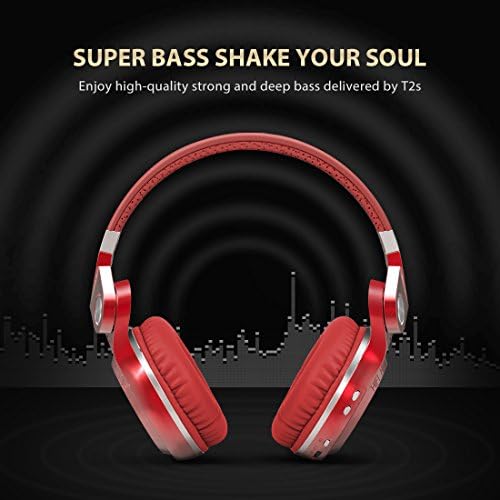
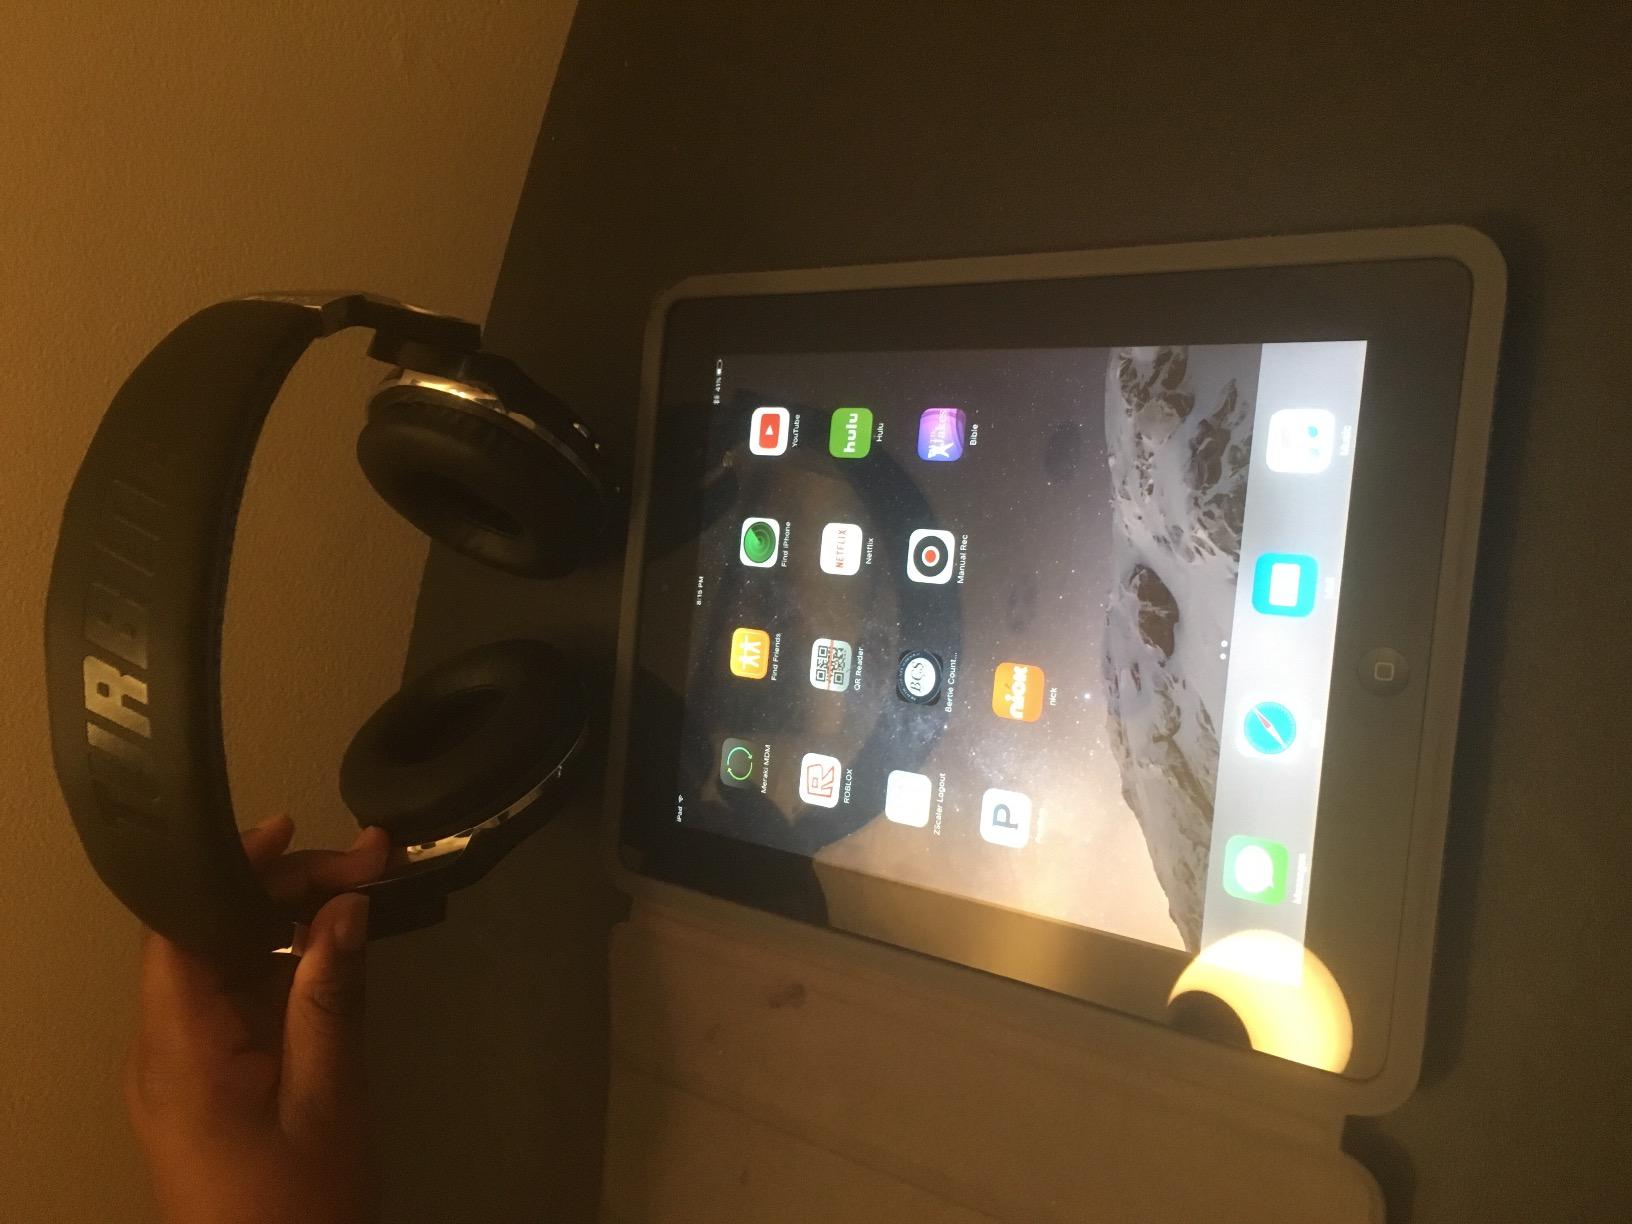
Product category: headphones
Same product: no